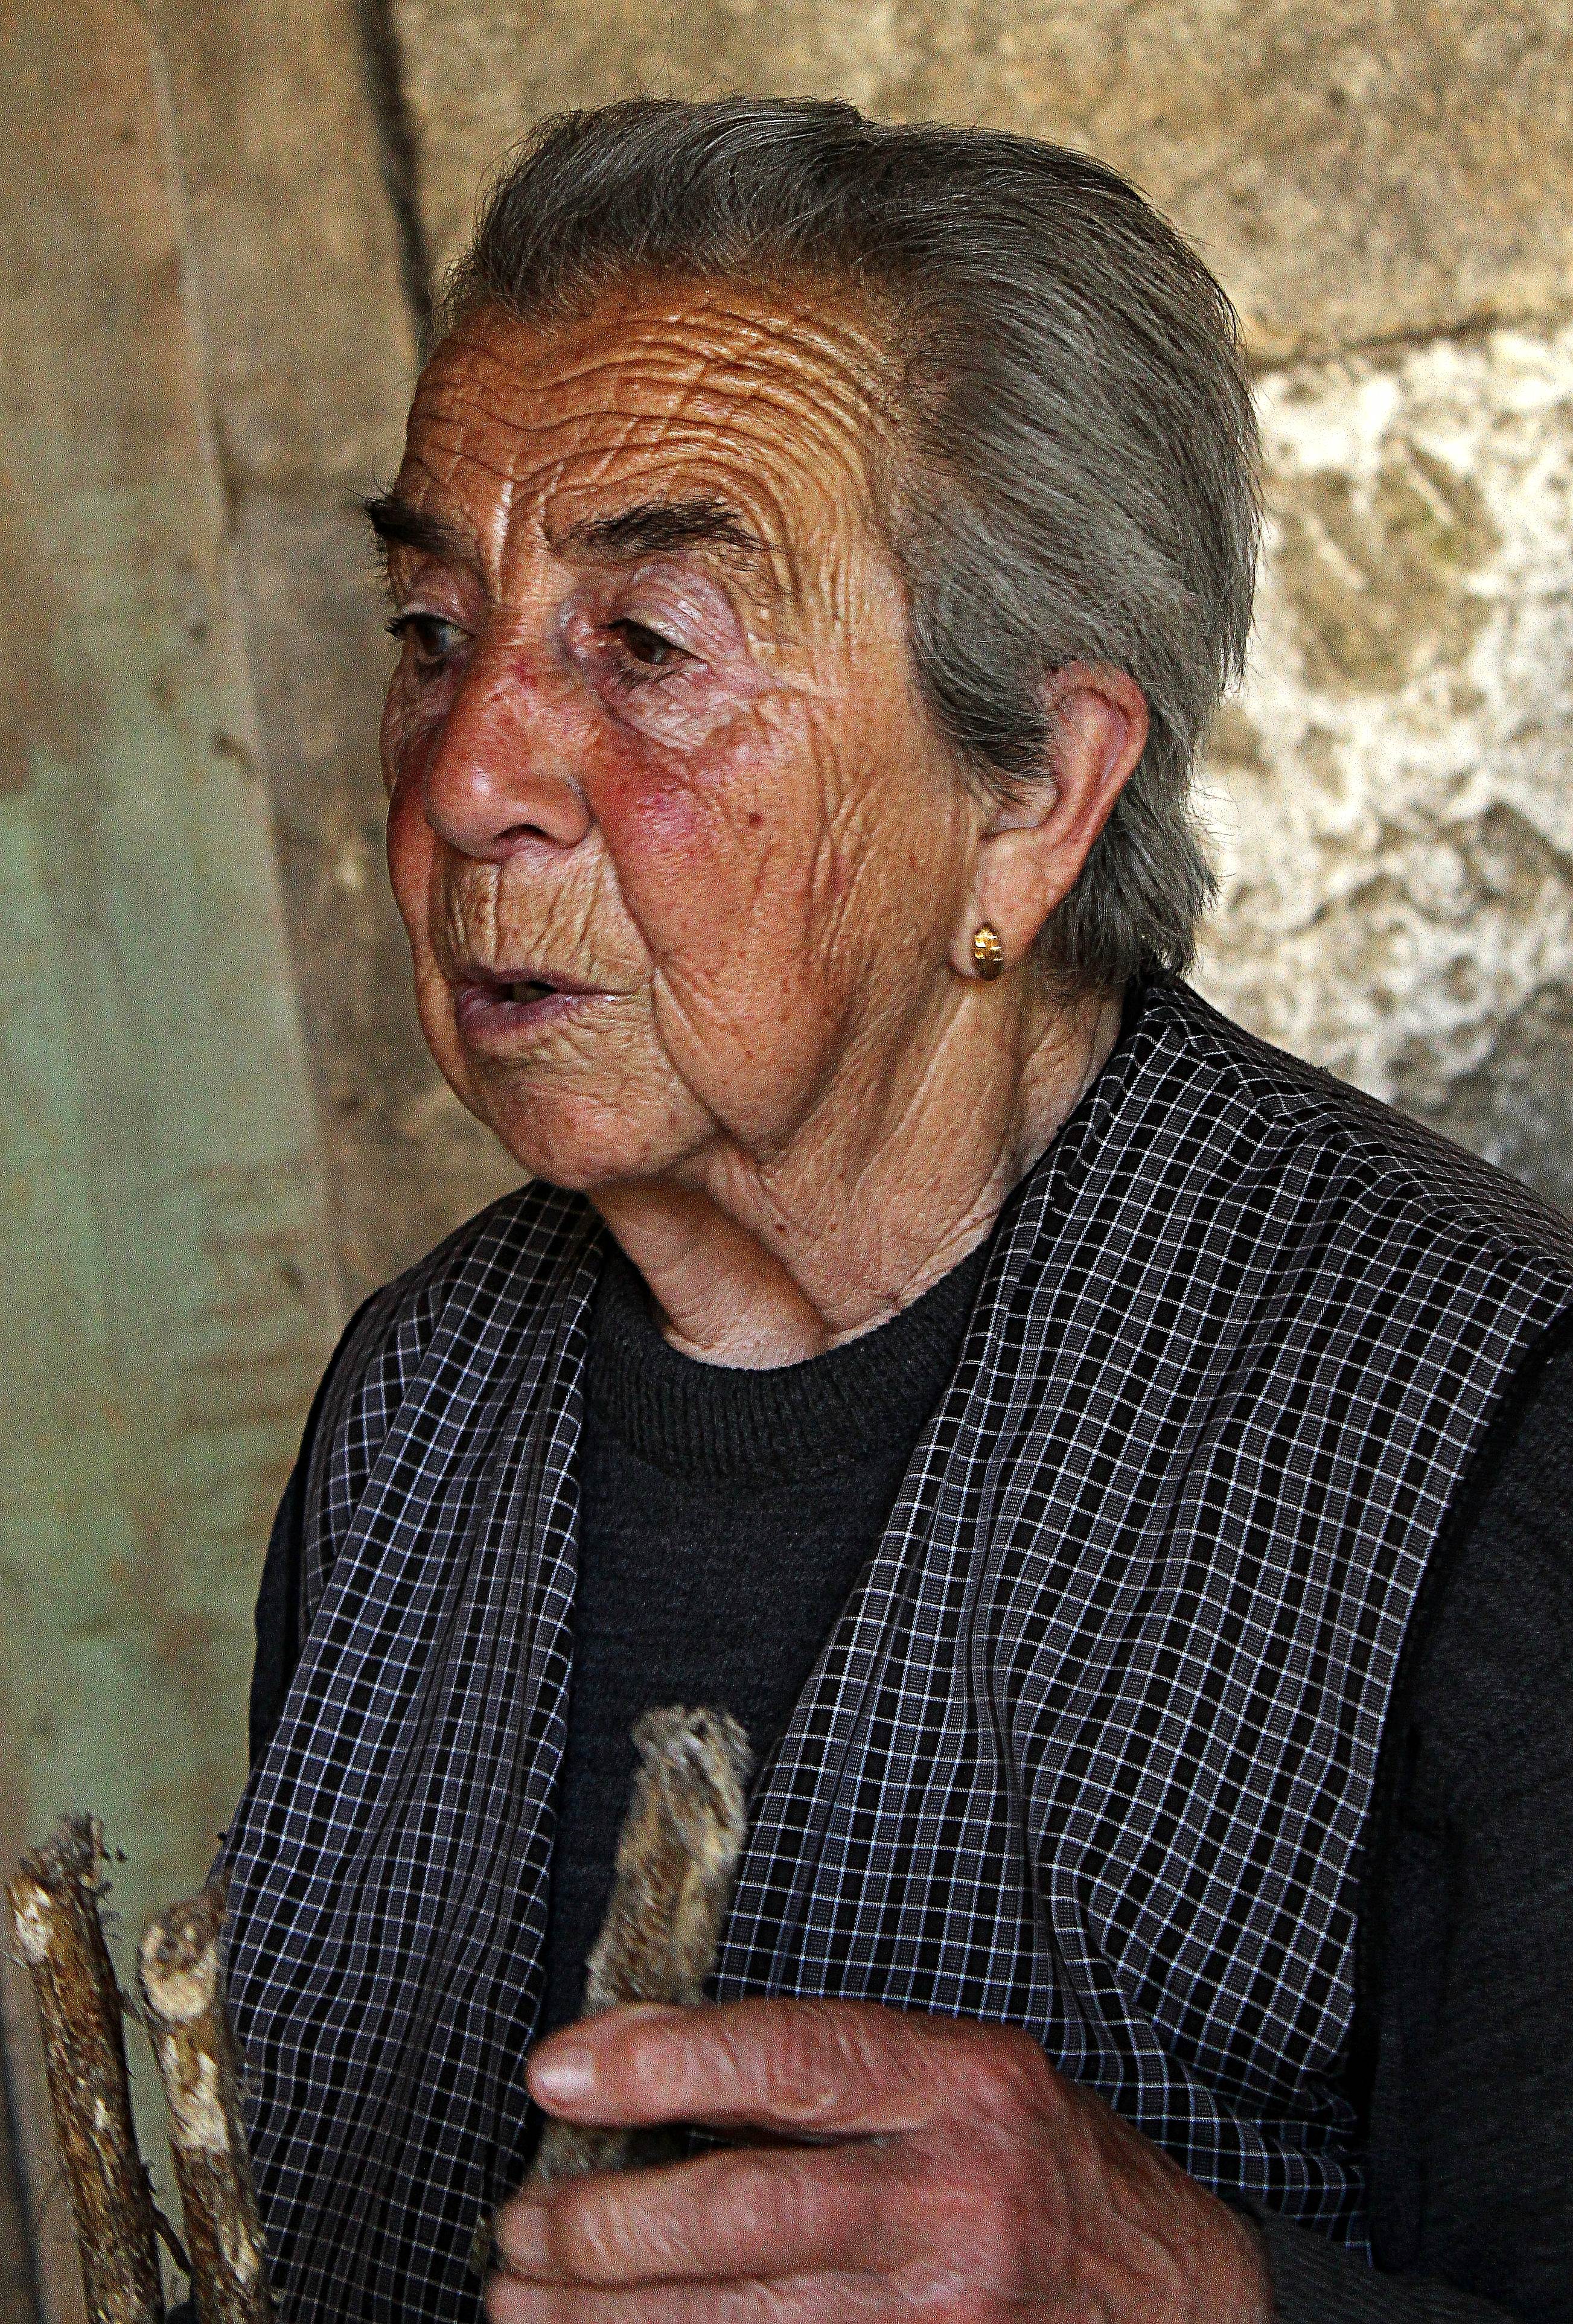
man, person, people, male, rural, portrait, profession, senior citizen, spain, head, galicia, espana, ggl1, gphoto, canoneos500d, grandparent, facial hair